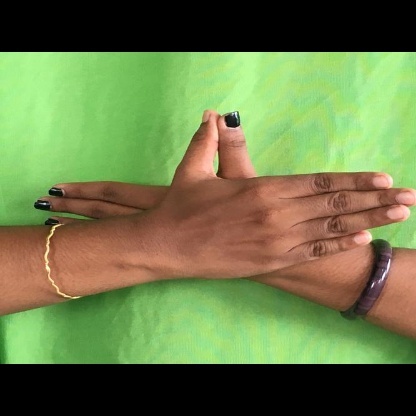
Mudra: Garuda